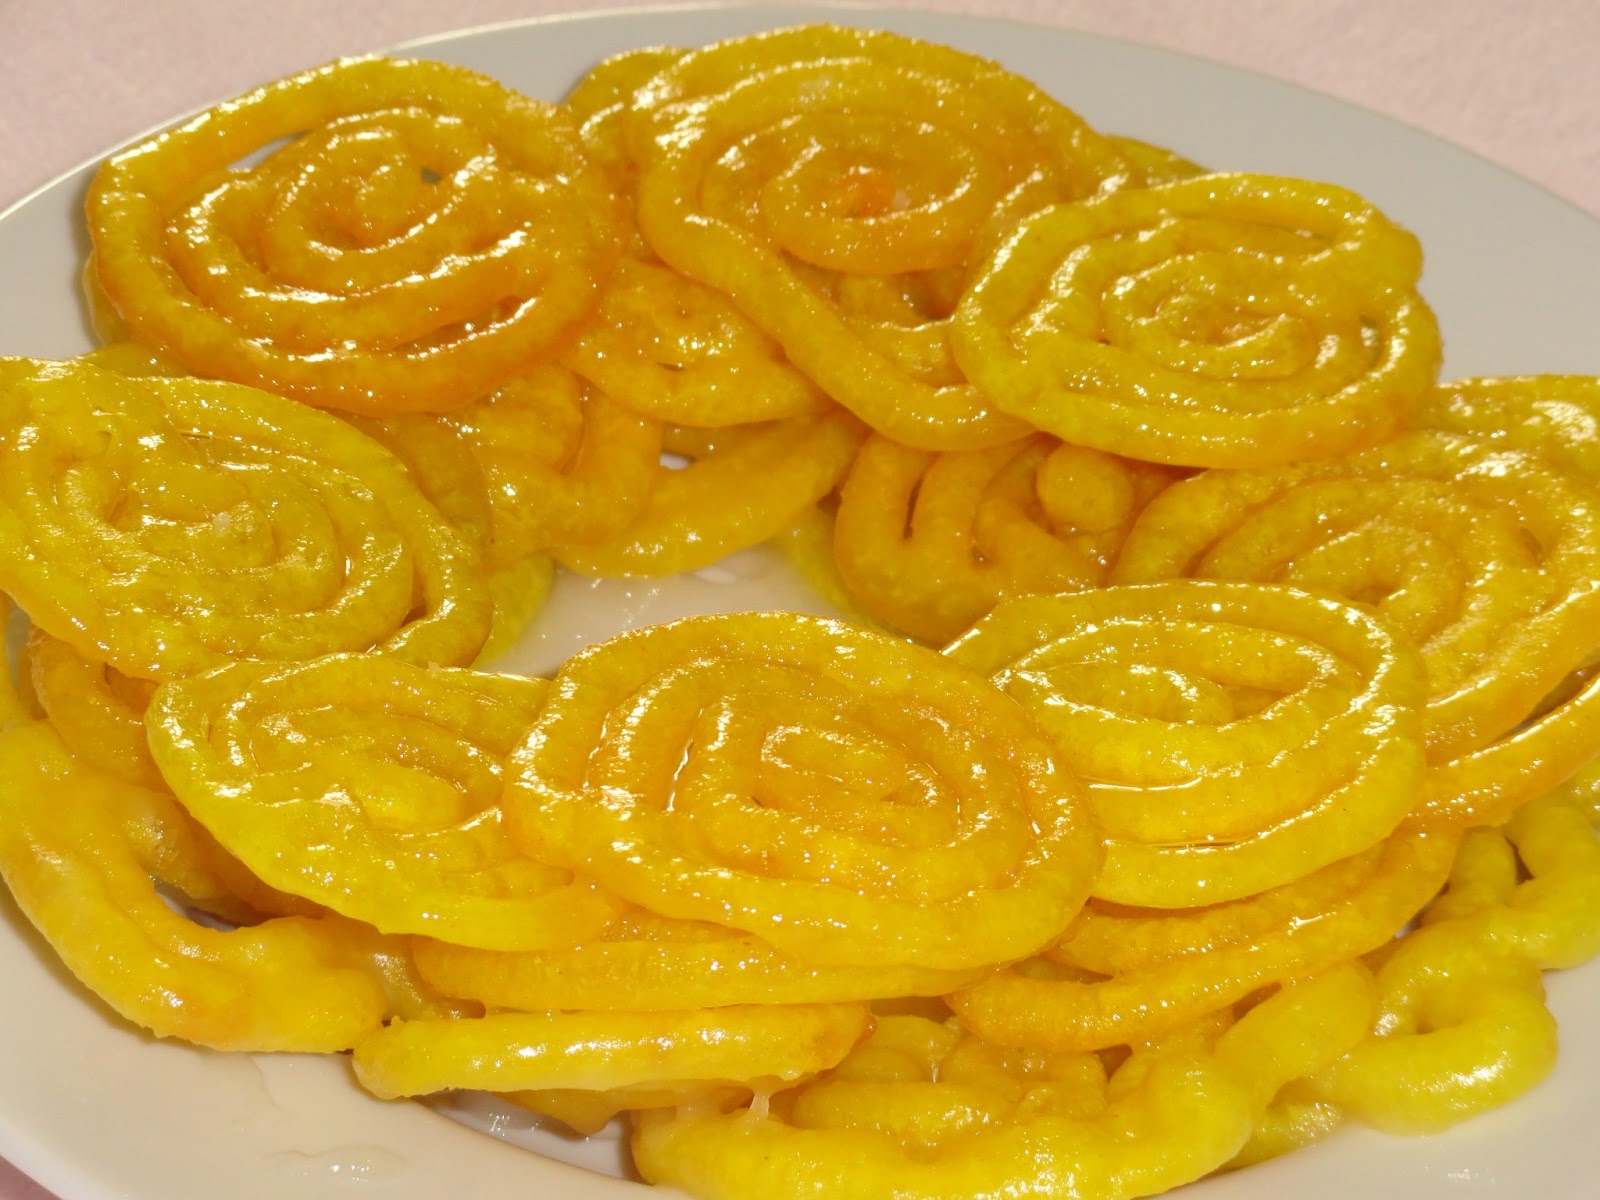
Dish: jalebi